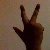
The image shows a hand gesture representing the number 3 in Indian Sign Language.